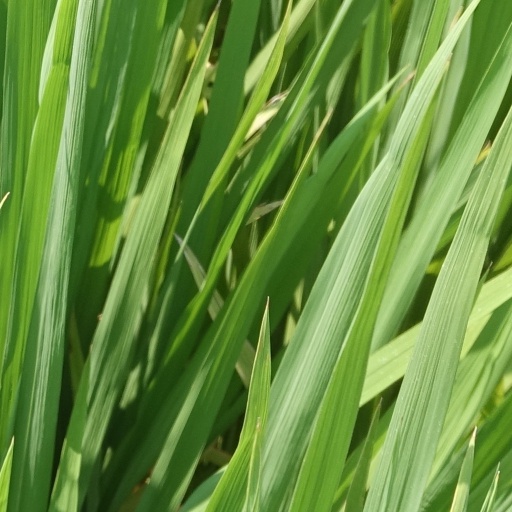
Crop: rice